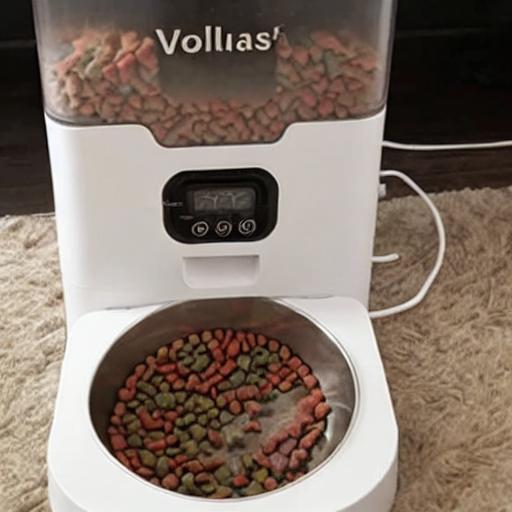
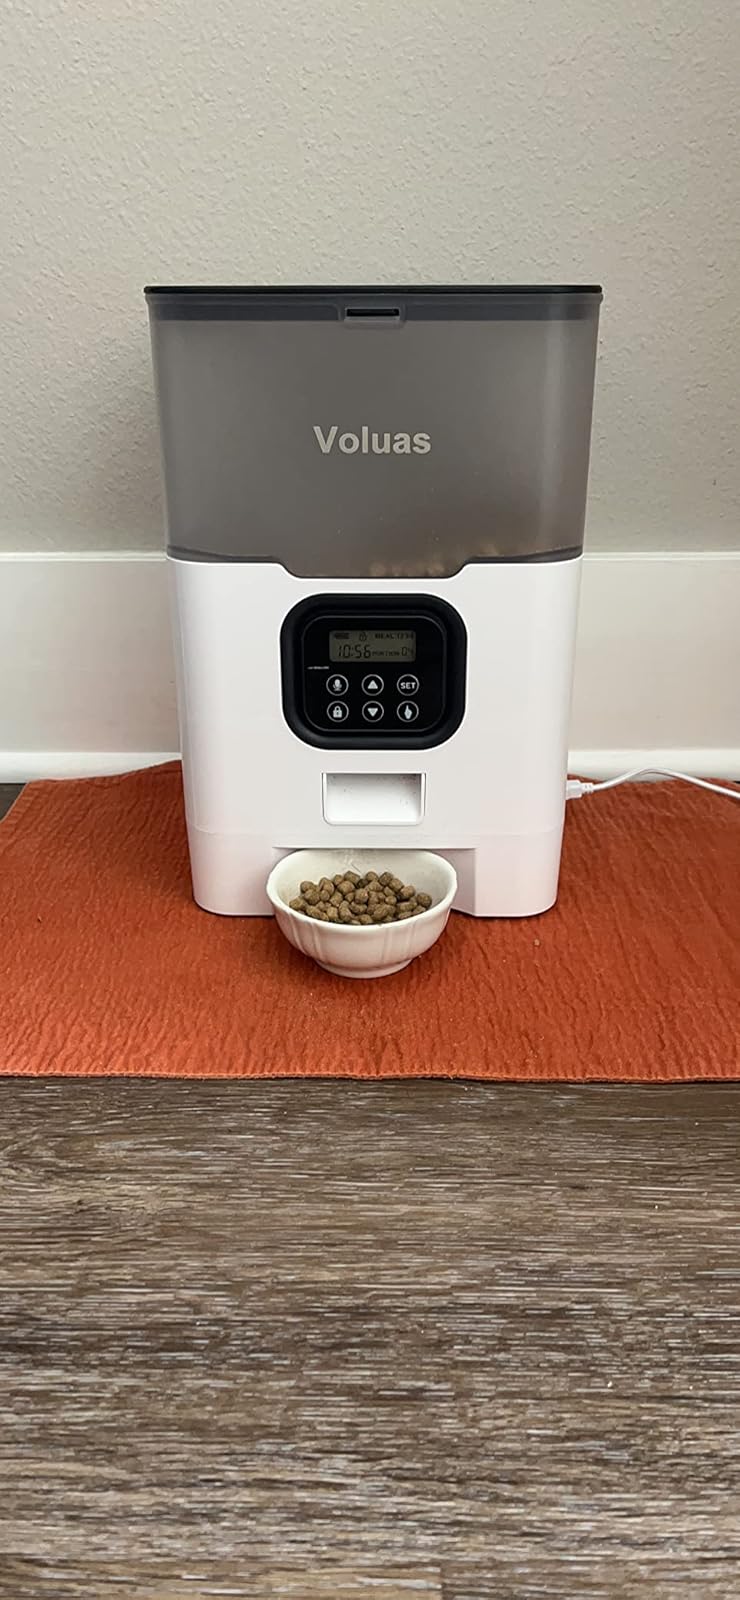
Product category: items_feeder
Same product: no